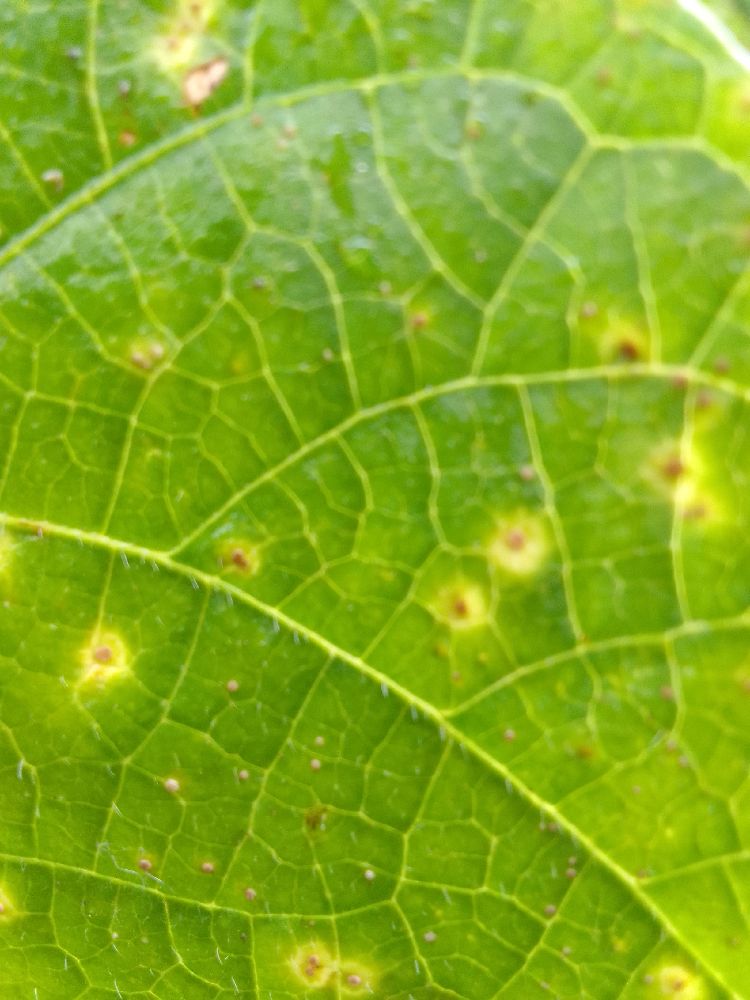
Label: rust